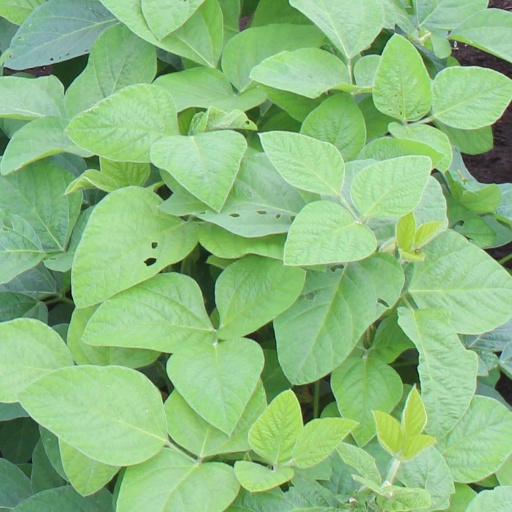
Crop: soybean